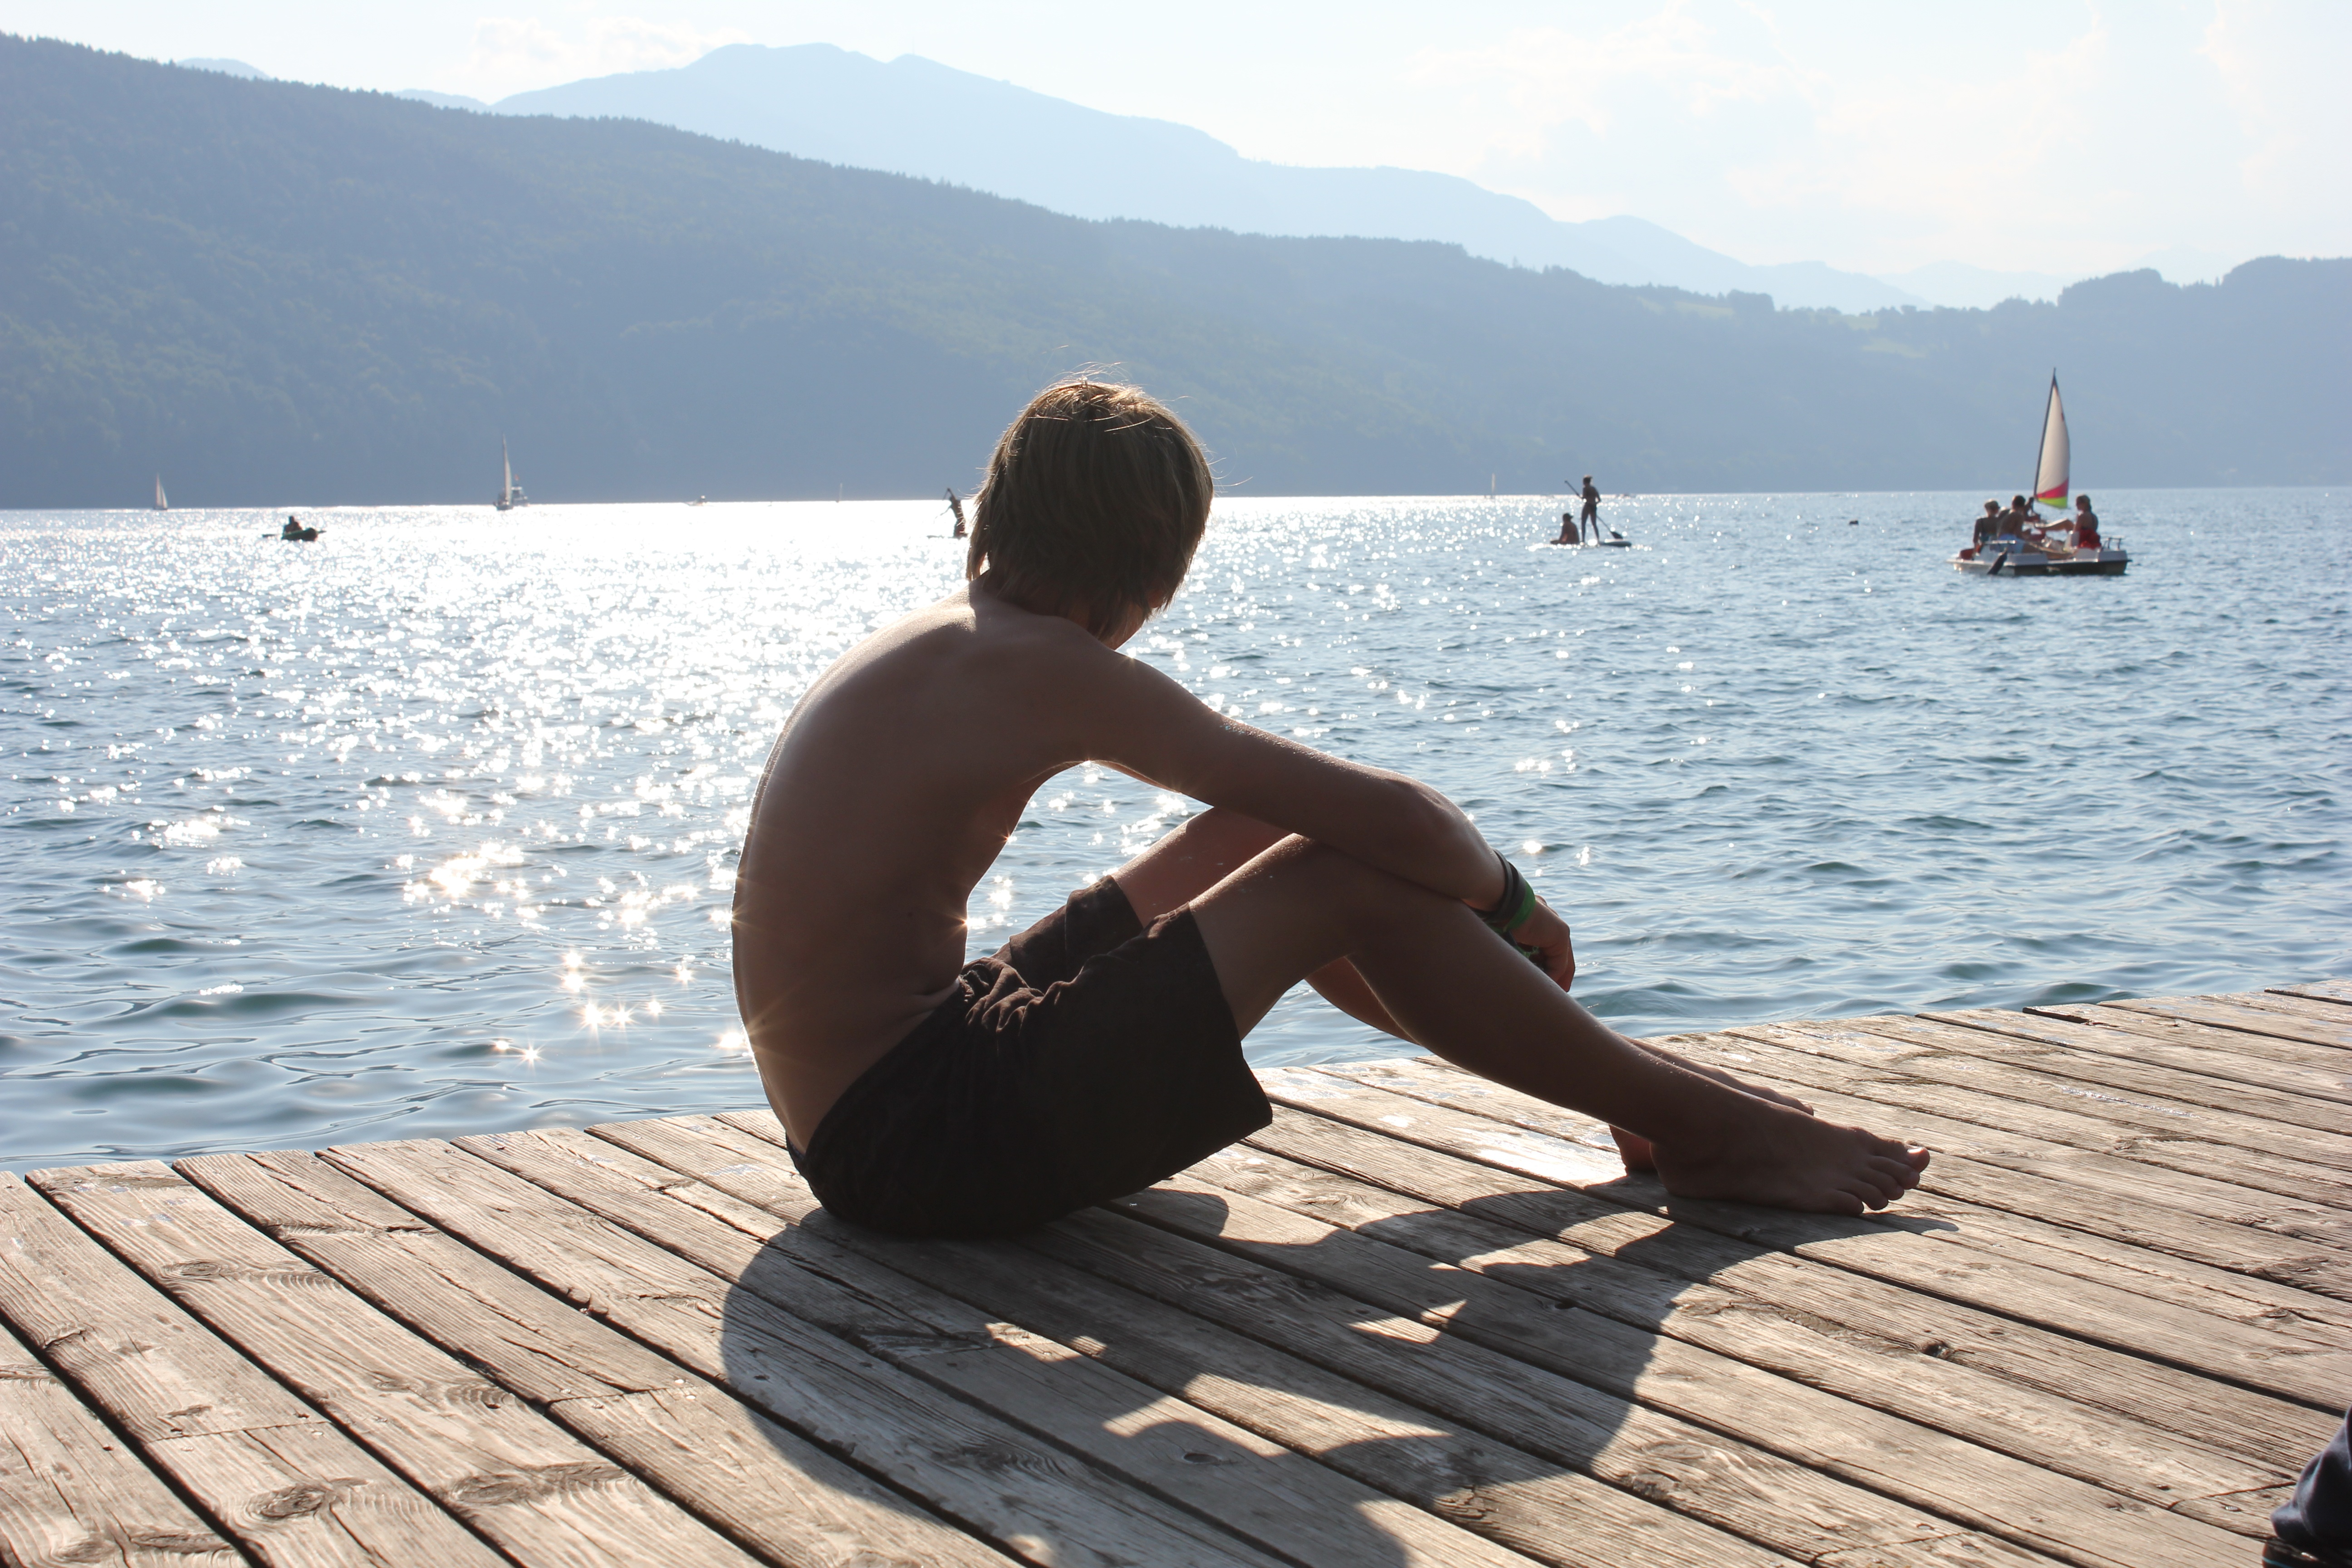
beach, sea, water, boardwalk, sun, lake, view, panorama, vacation, leg, web, sitting, holiday, sports, mountains, mood, evening sun, atmospheric, human positions, physical fitness